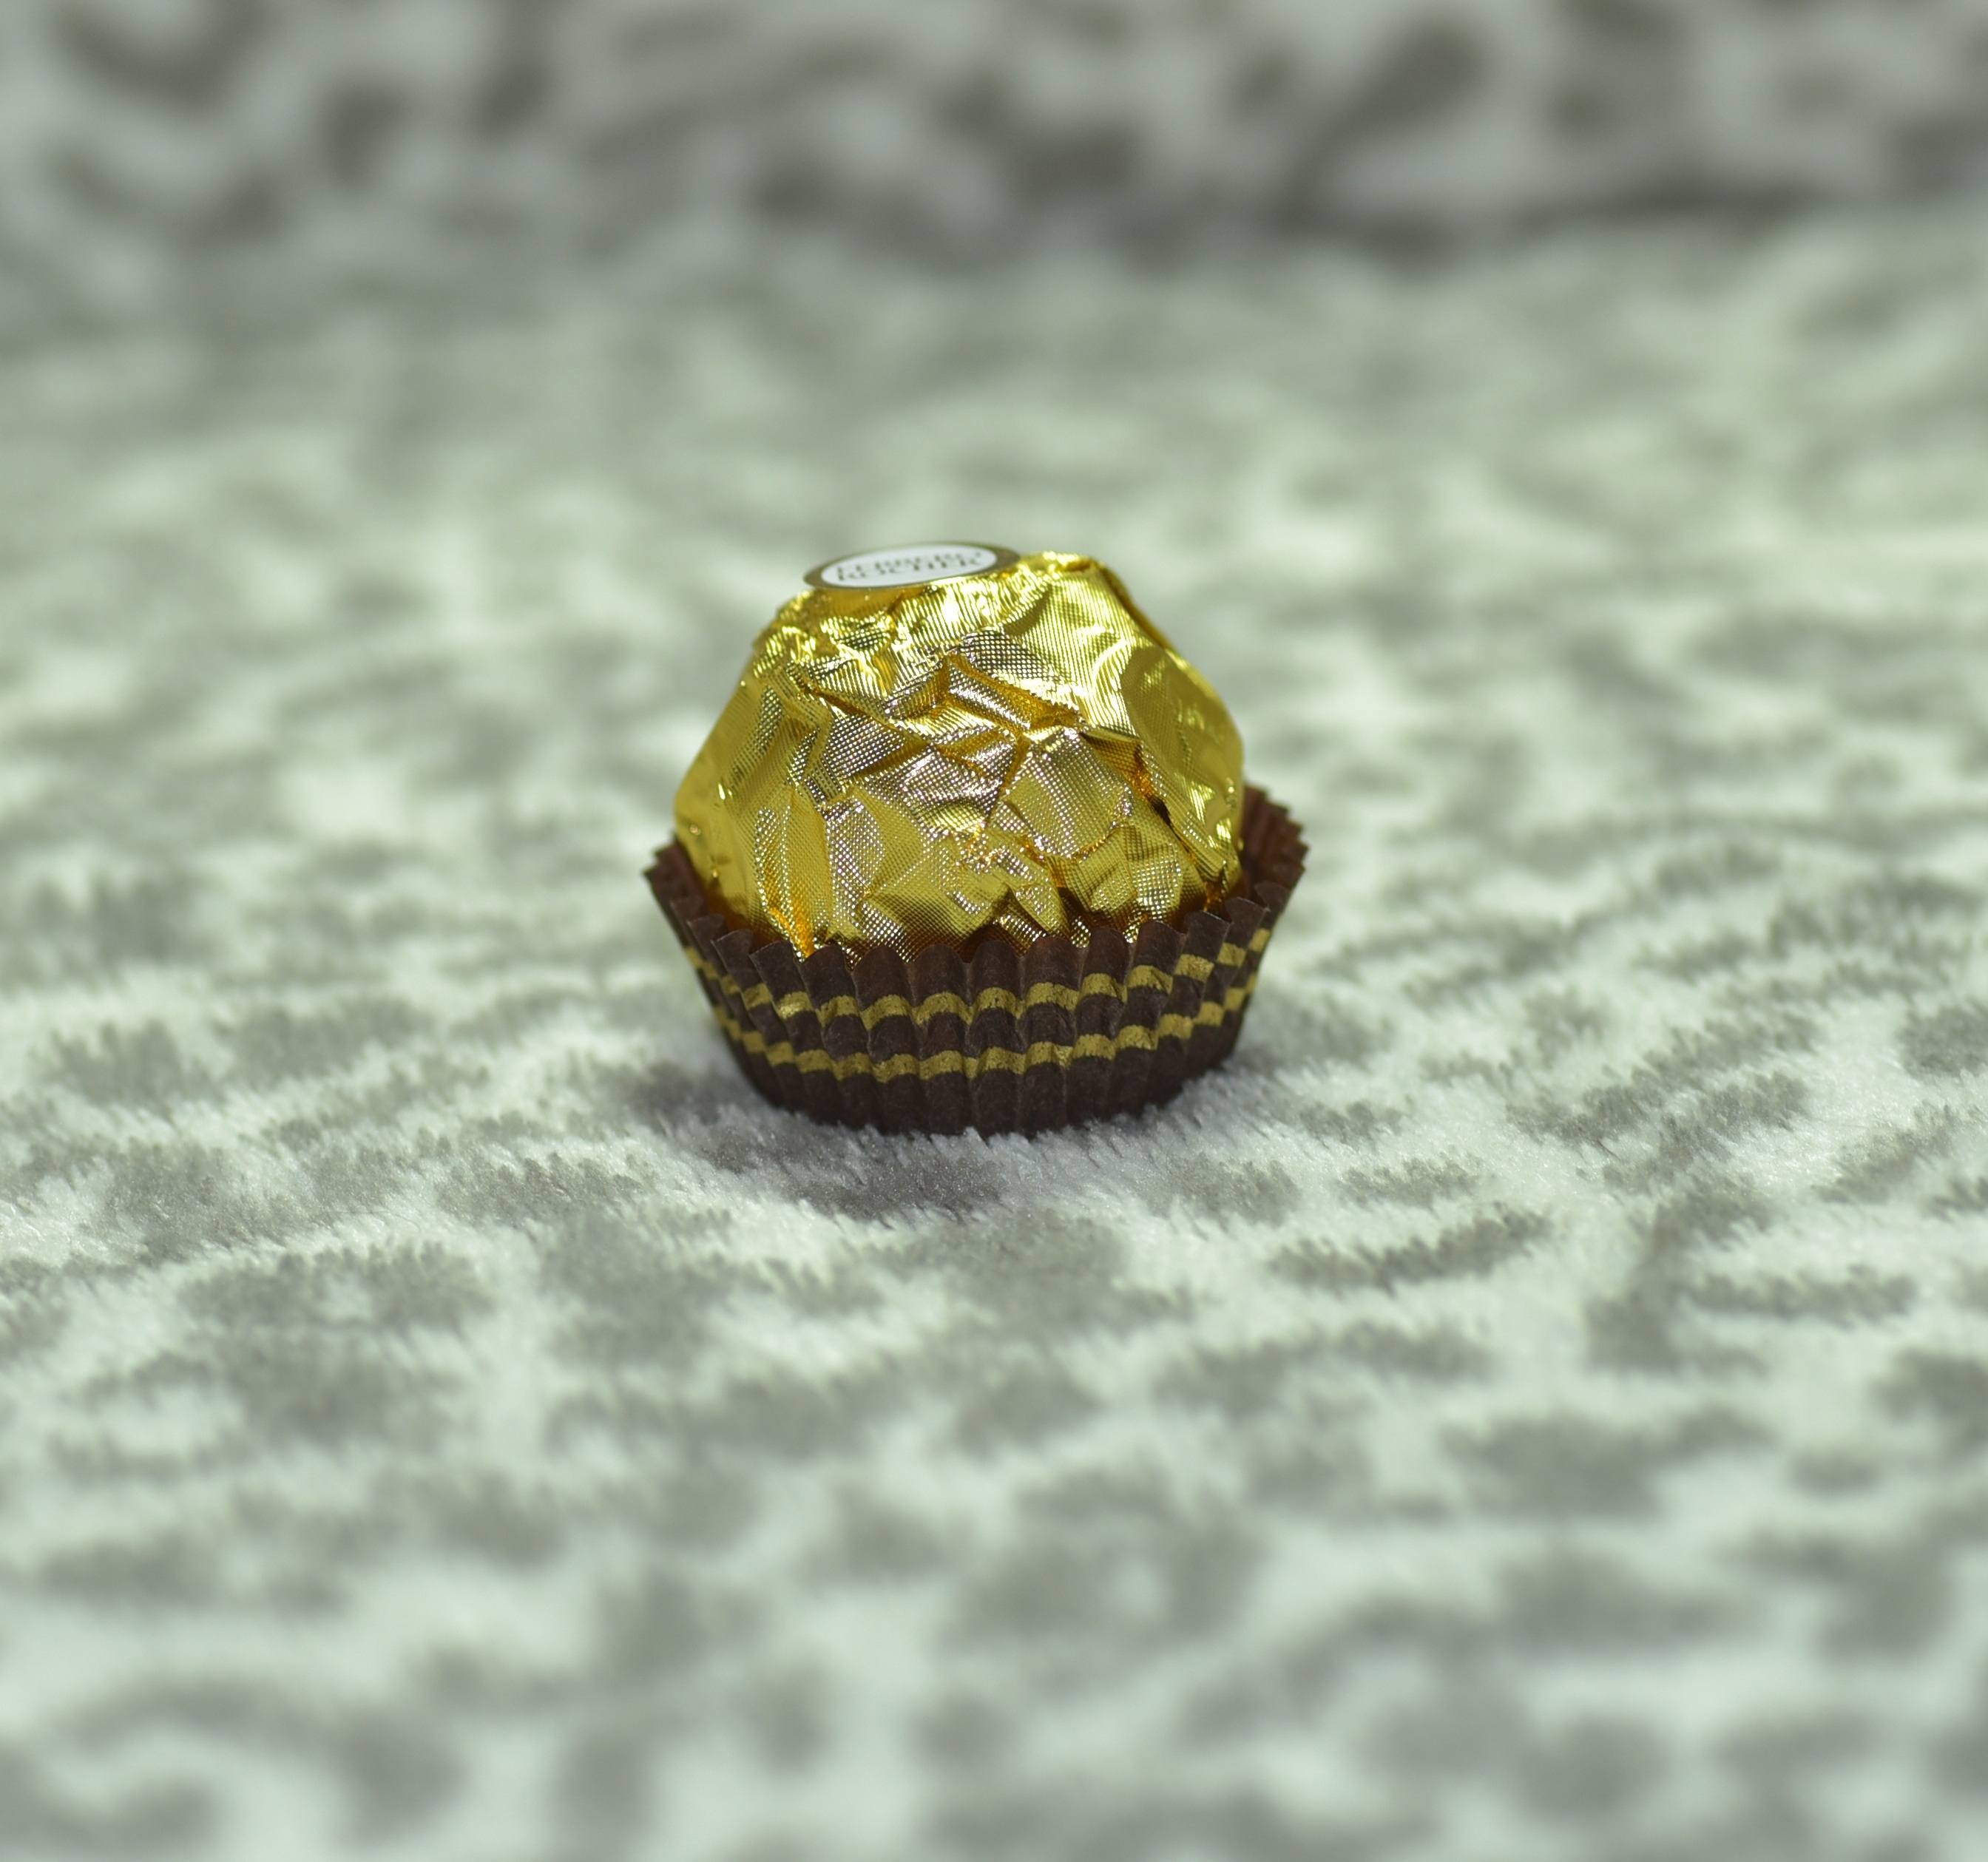
food, metal, chocolate, dessert, eat, material, jewellery, nuts, gold, silver, ball, packed, macro photography, fashion accessory